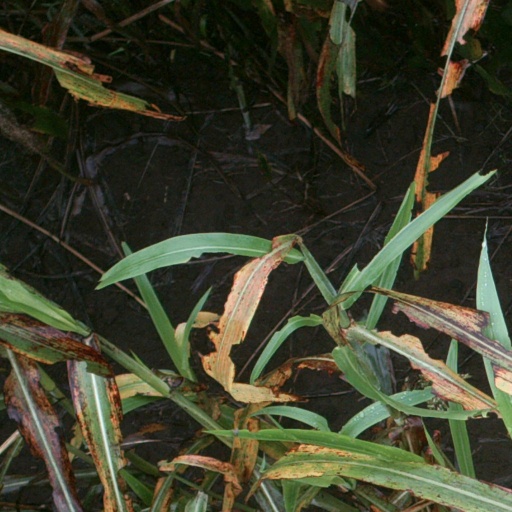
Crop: sorghum